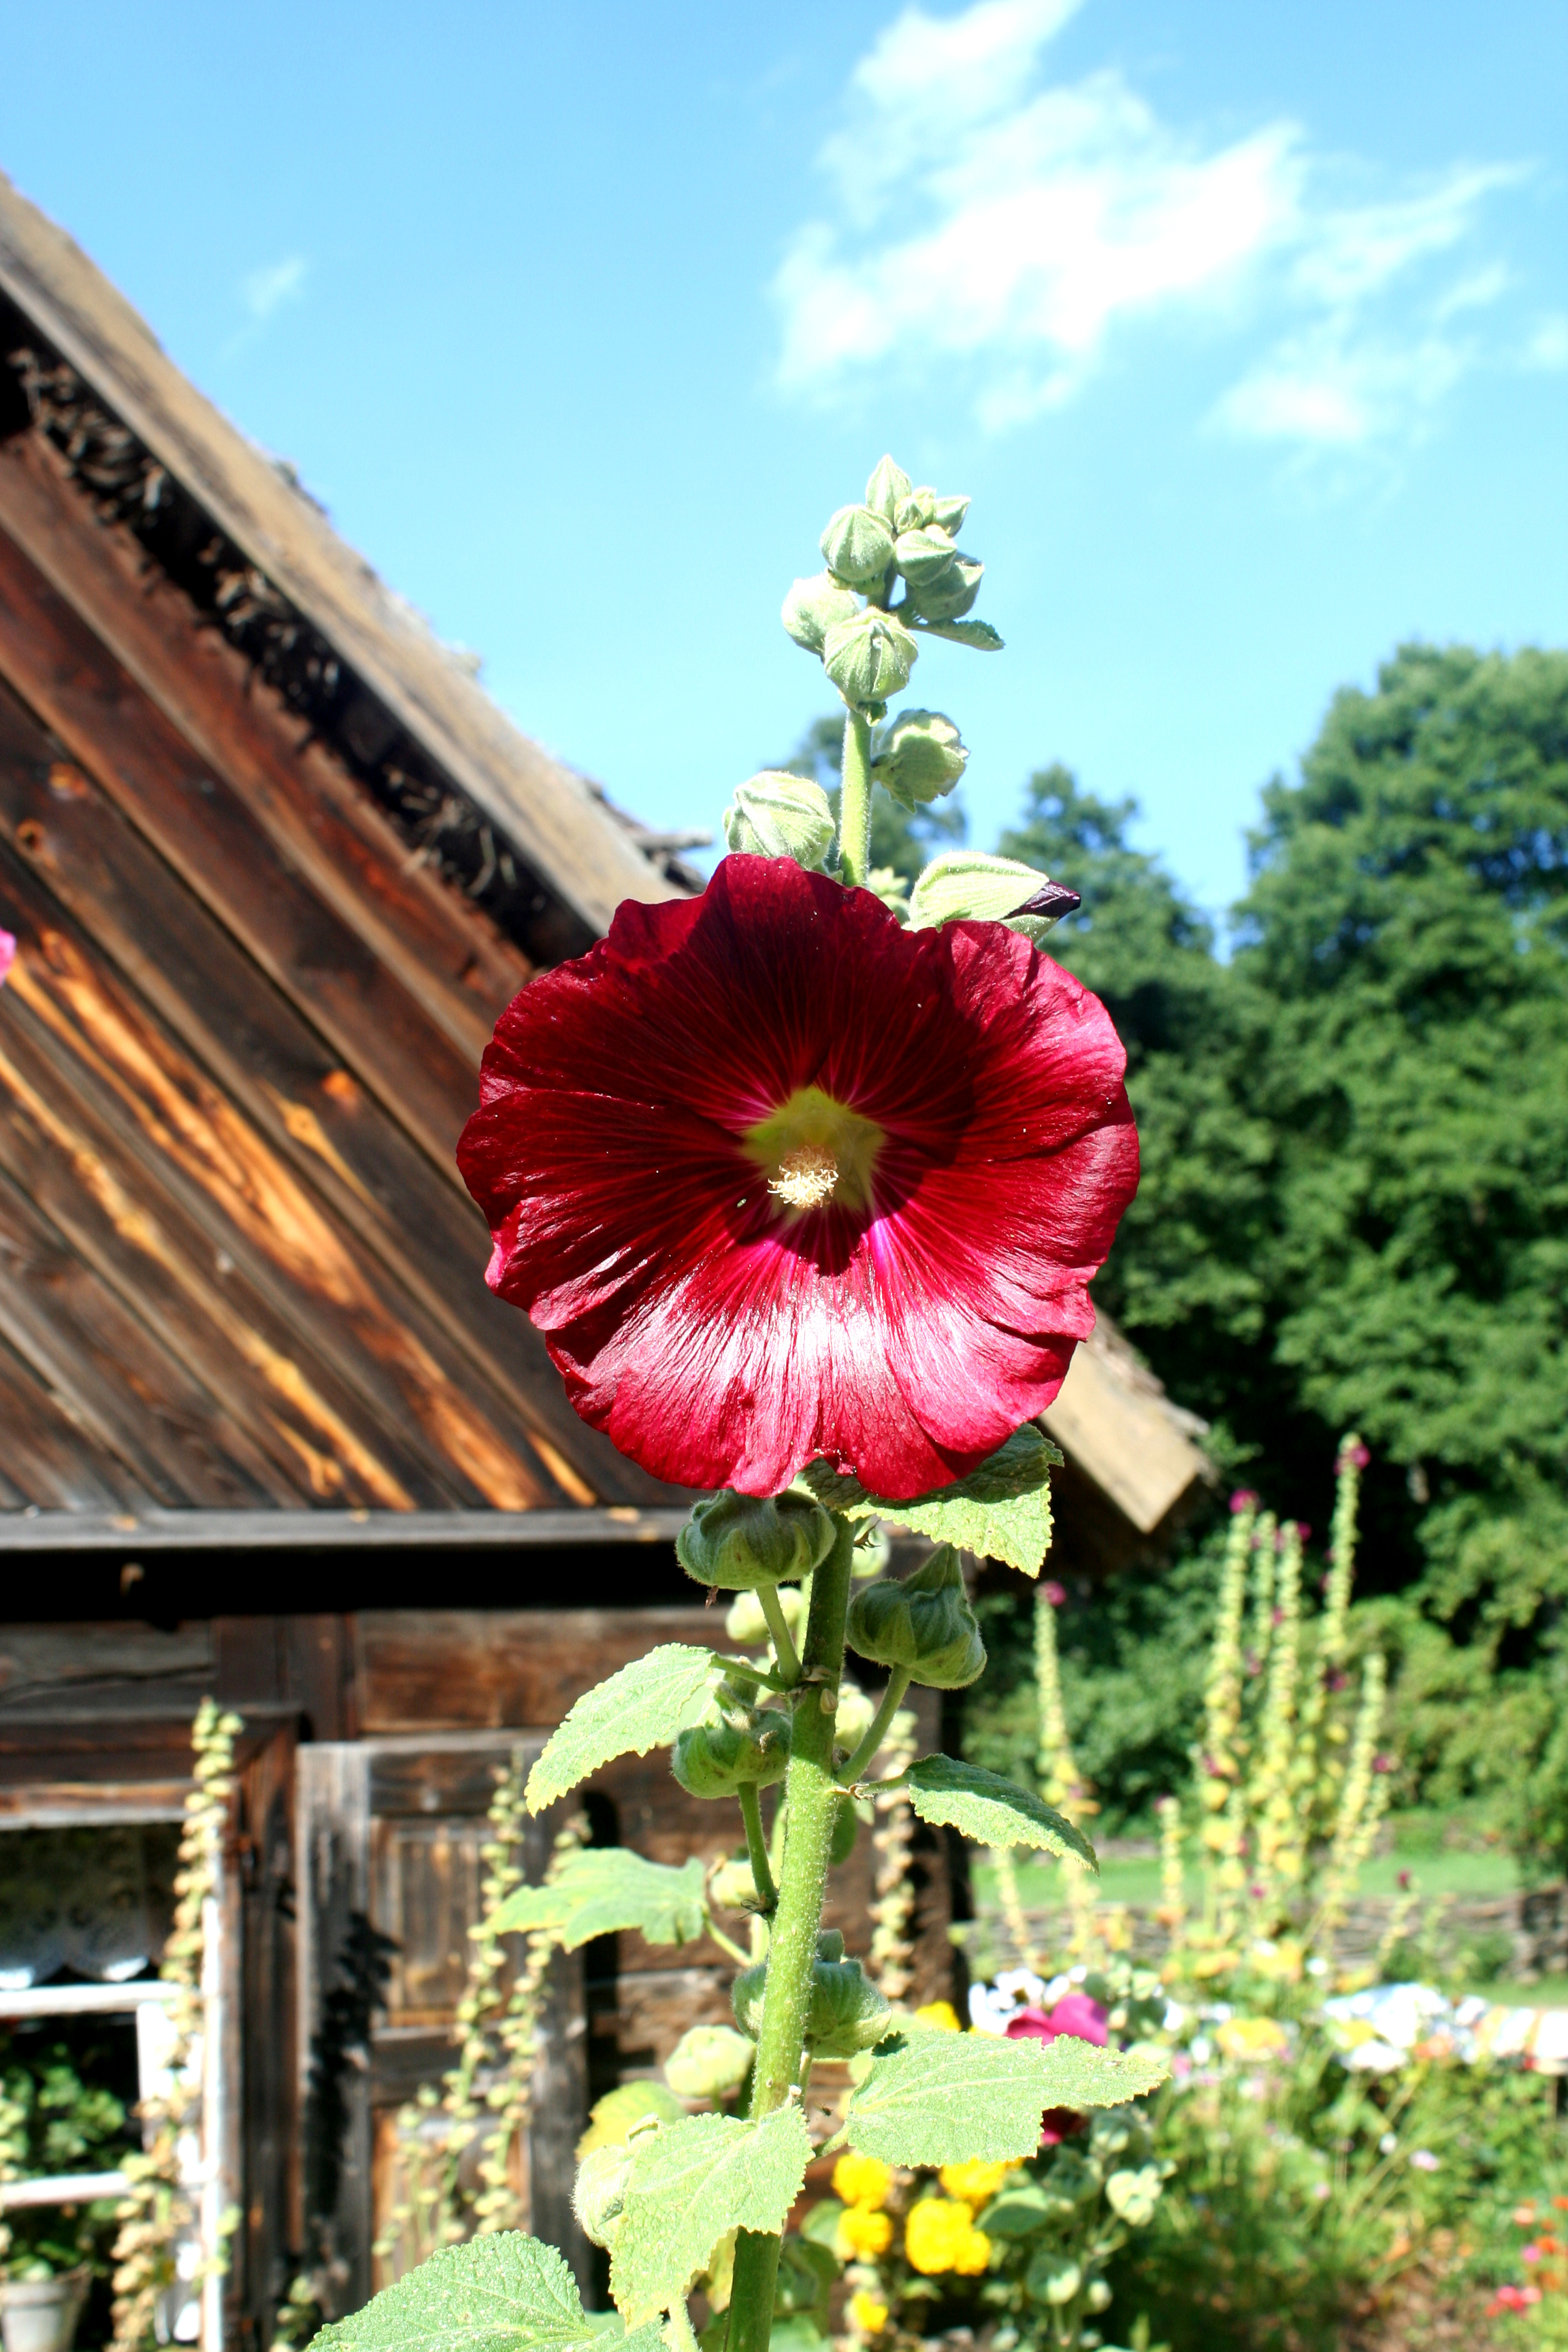
village, house, nature, building, cottage, flowers, sierpc, mazowsze, botany, roof, plant, tree, flower, open air museum, garden, flowering plant, hibiscus, hollyhocks, malvales, petal, mallow family, chinese hibiscus, Swamp Rose mallow, annual plant, poppy family, herbaceous plant, wildflower